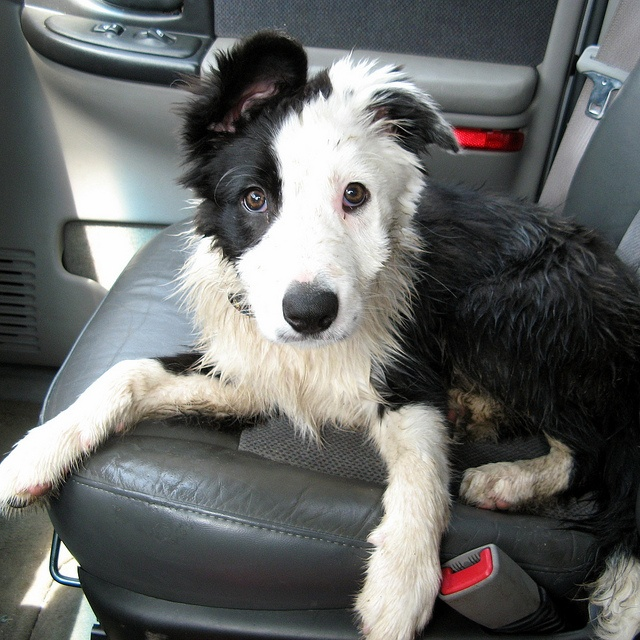
A very cute small dog sitting in a car.
Dog laying on front seat of car looking to driver side
The medium sized dog is setting on the car seat.
There is a dog sitting on the car seat.
A BLACK AND WHITE DOG SITTING IN THE PASSENGER SEAT